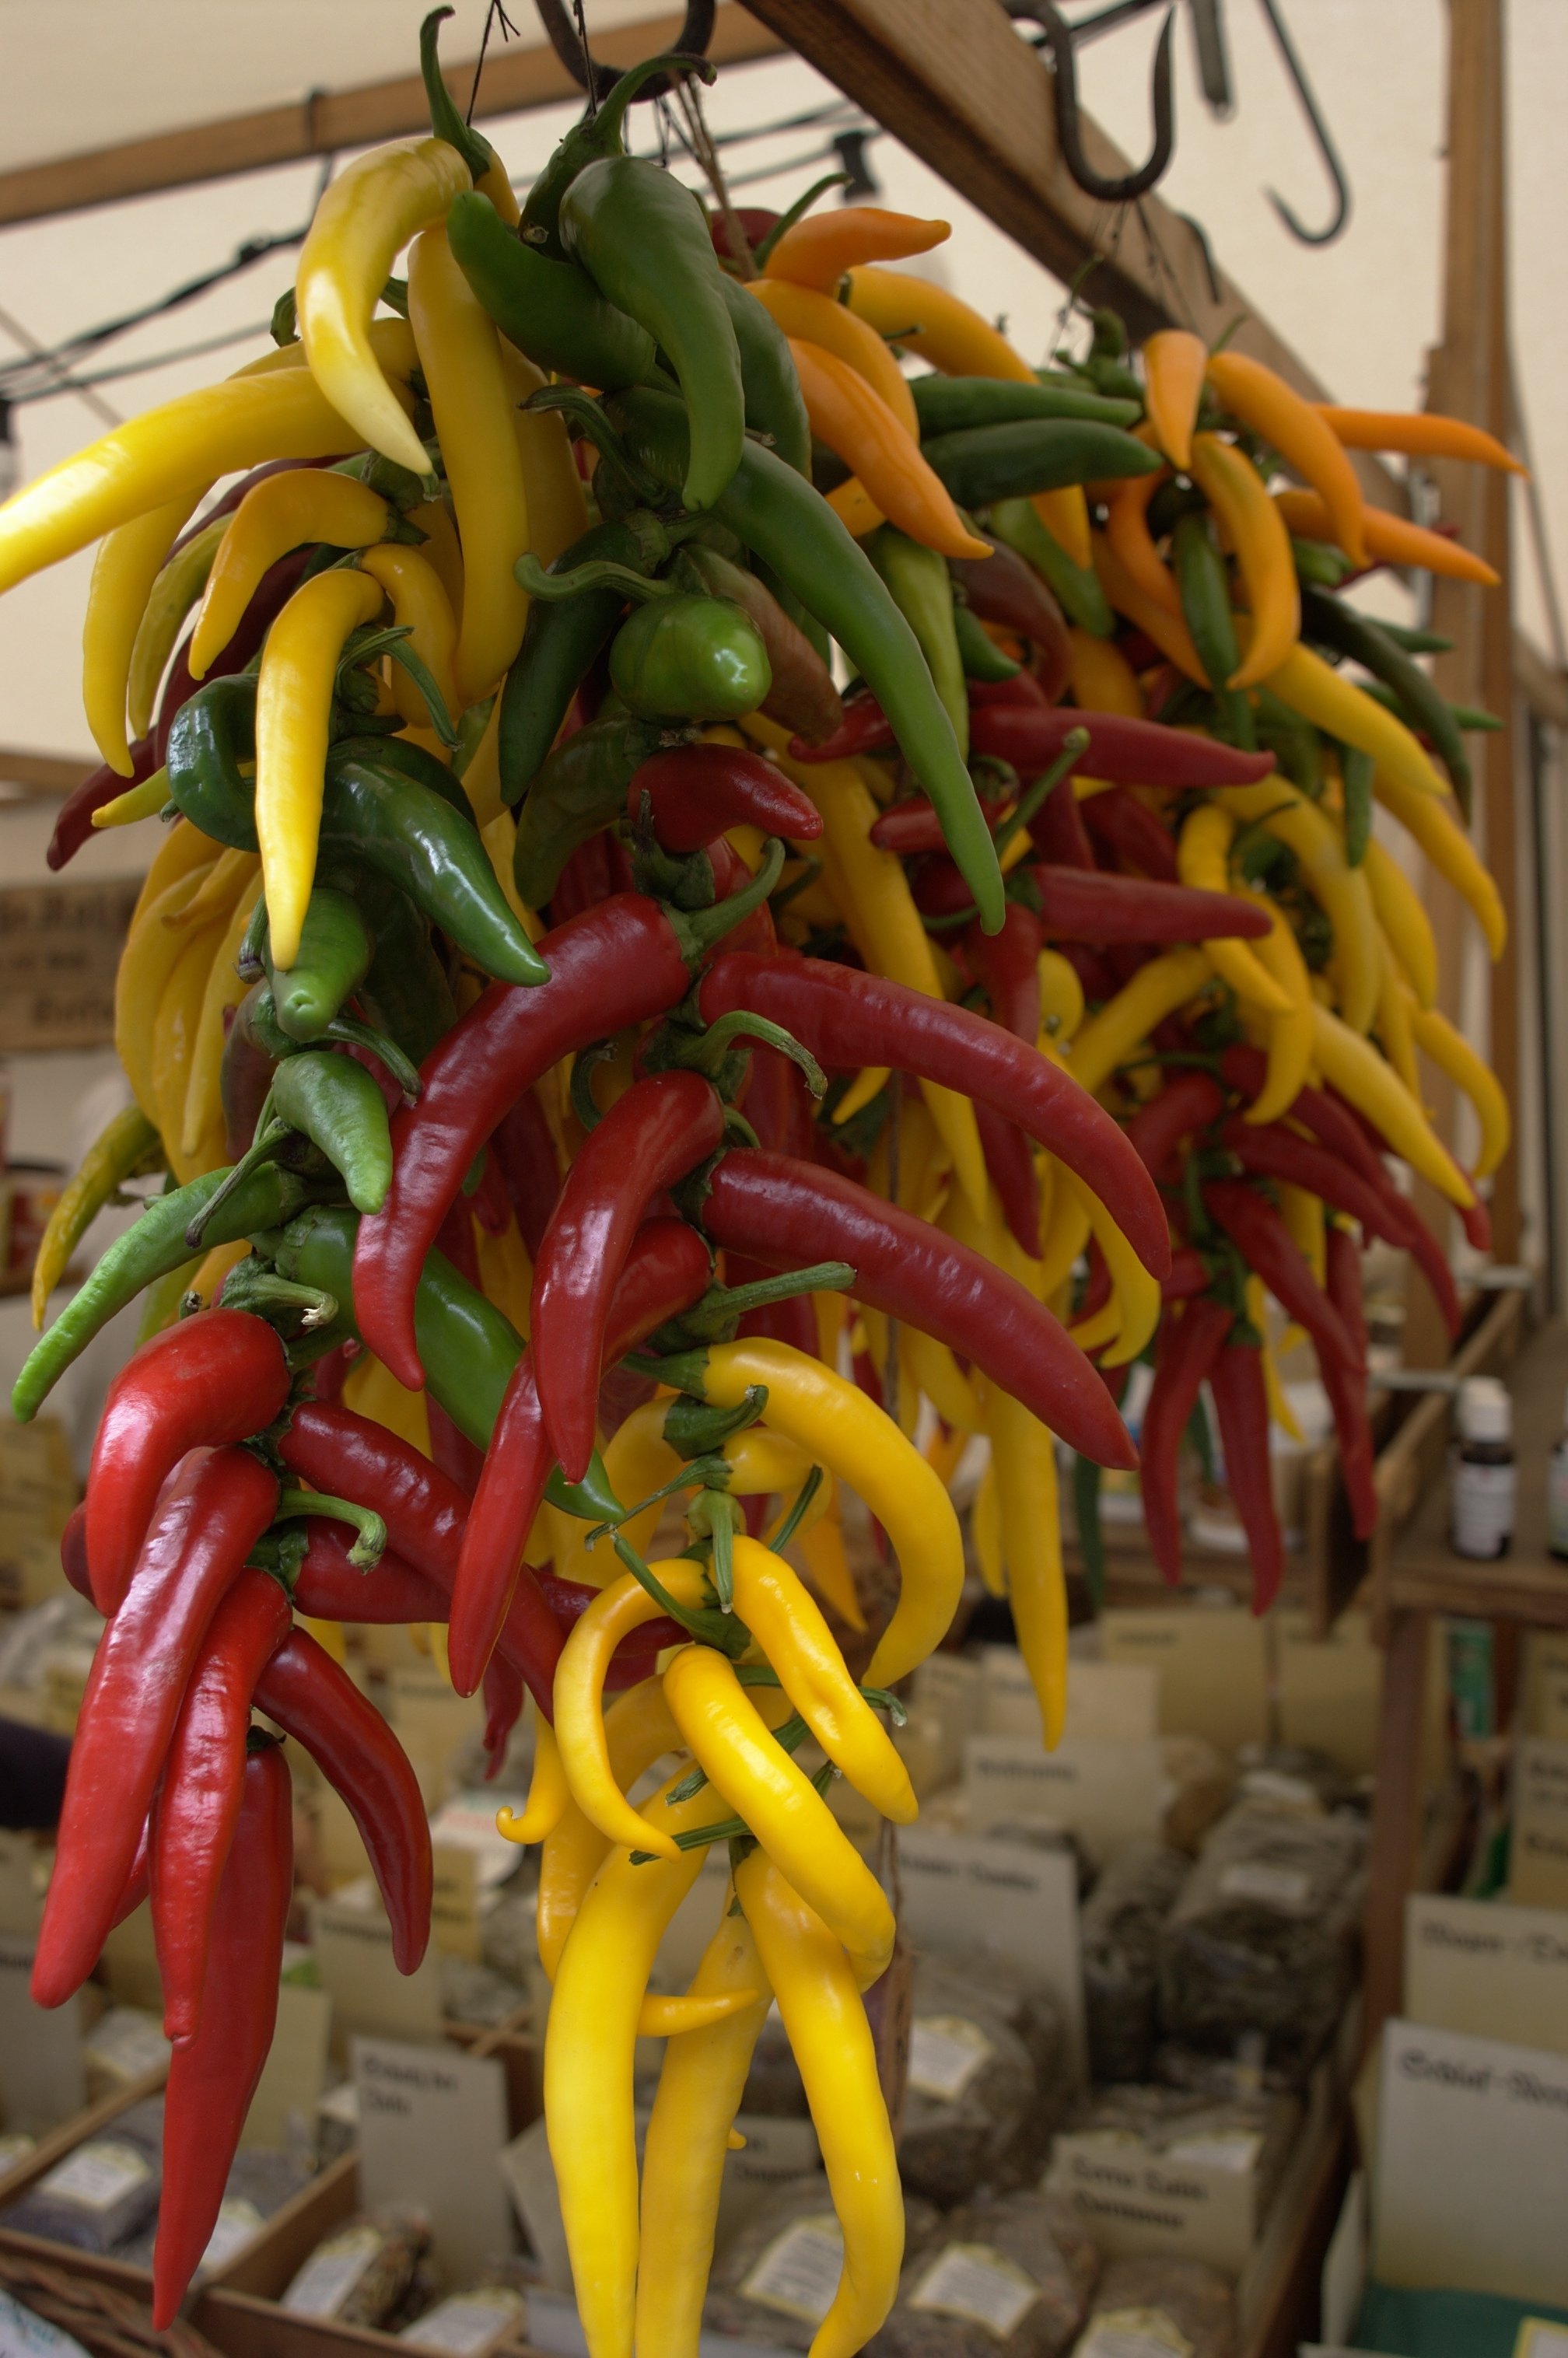
plant, fruit, flower, dish, meal, food, produce, vegetable, 2011, rawtherapee, pentax, 20mm, lenstagged, steffenzahn, k100d, justpentax, iamflickr, cosina, voigtlander, skopar, colorskopar, cv20, colorskopar20mmf35slii, 20mmf35slii, voigtlander20mm, cv2035, skopar20mmf35, cosinavoigtl nder, cosinavoigtl ndercolorskopar20mmf35, voigtl nder20mmf35colorskoparslii, voigtl nder20mmf35, chillies, flowering plant, peperoni, chili pepper, cayenne pepper, land plant, bird's eye chili, peperoncini, bell peppers and chili peppers